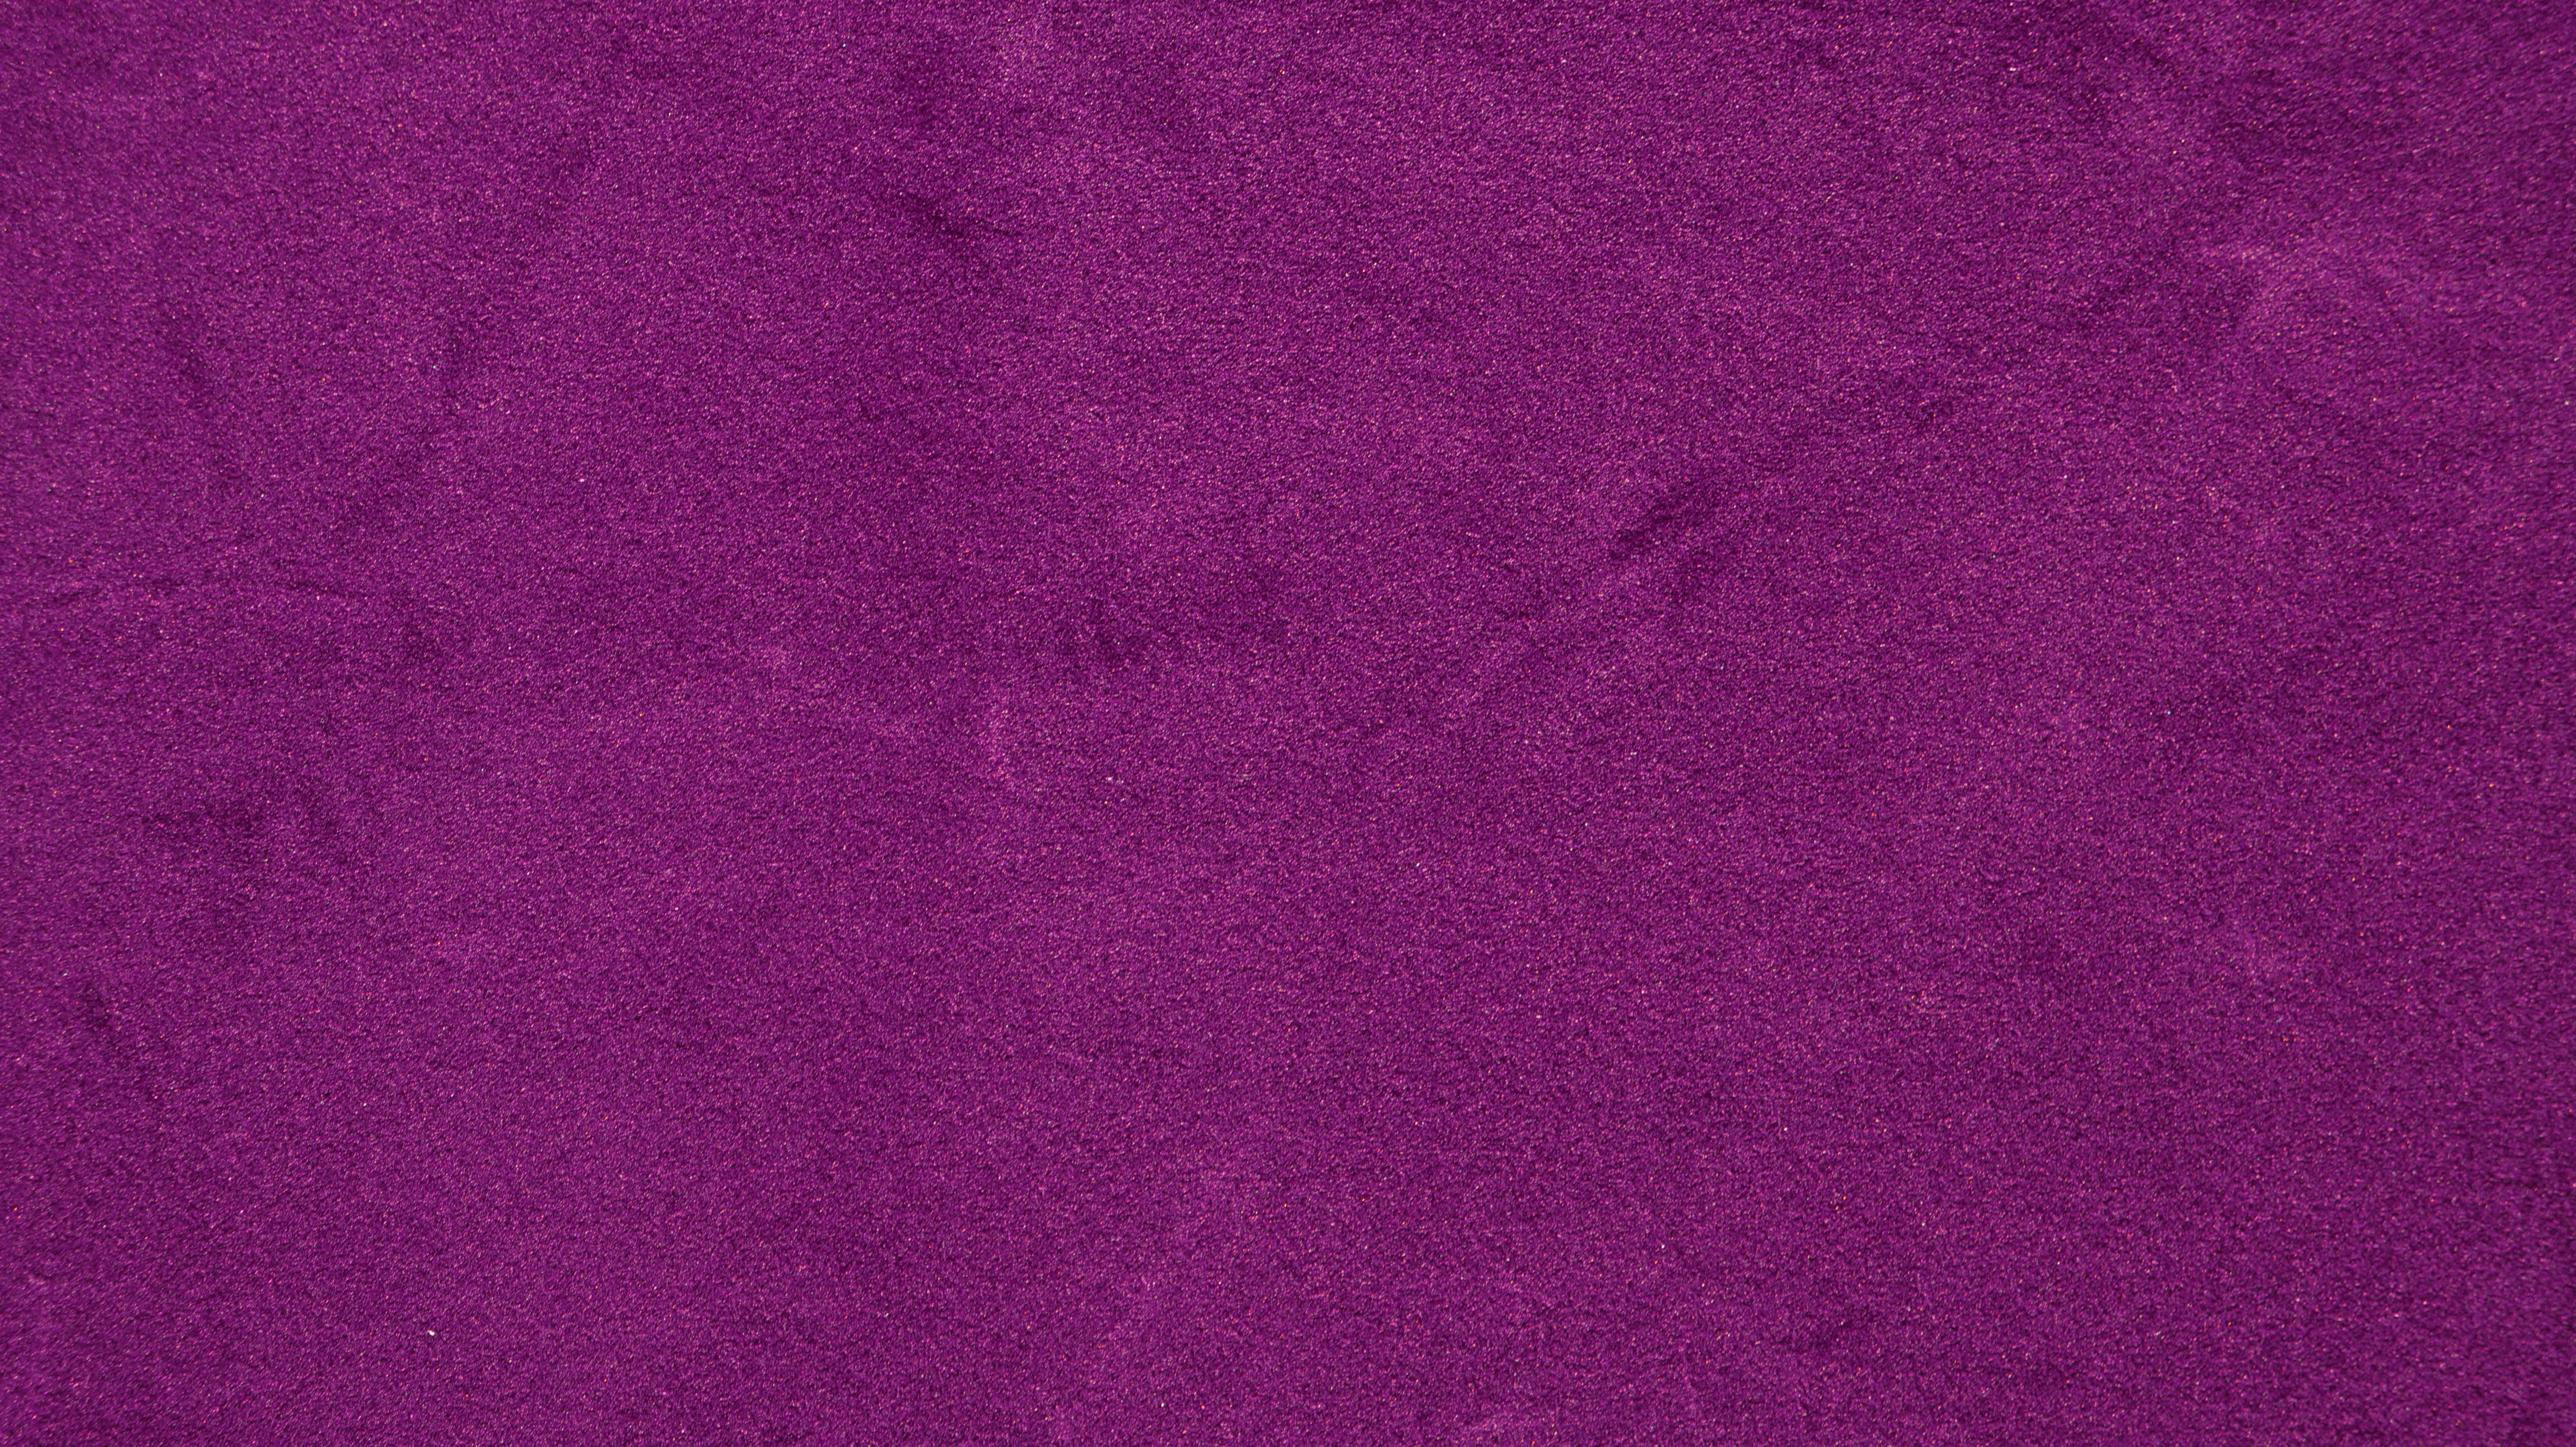
texture, purple, petal, floor, pattern, color, colorful, pink, circle, velvet, background, violet, beautiful, magenta, flooring, color texture, brocade